The Woman Who Ran

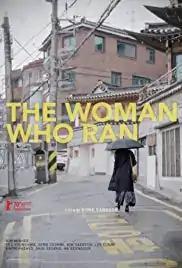
Theatrical release poster

The Woman Who Ran is a 2020 South Korean drama film written, produced, directed, edited and scored by Hong Sang-soo. It was selected to compete for the Golden Bear in the main competition section at the 70th Berlin International Film Festival. At Berlin, Hong Sang-soo won the Silver Bear for Best Director.